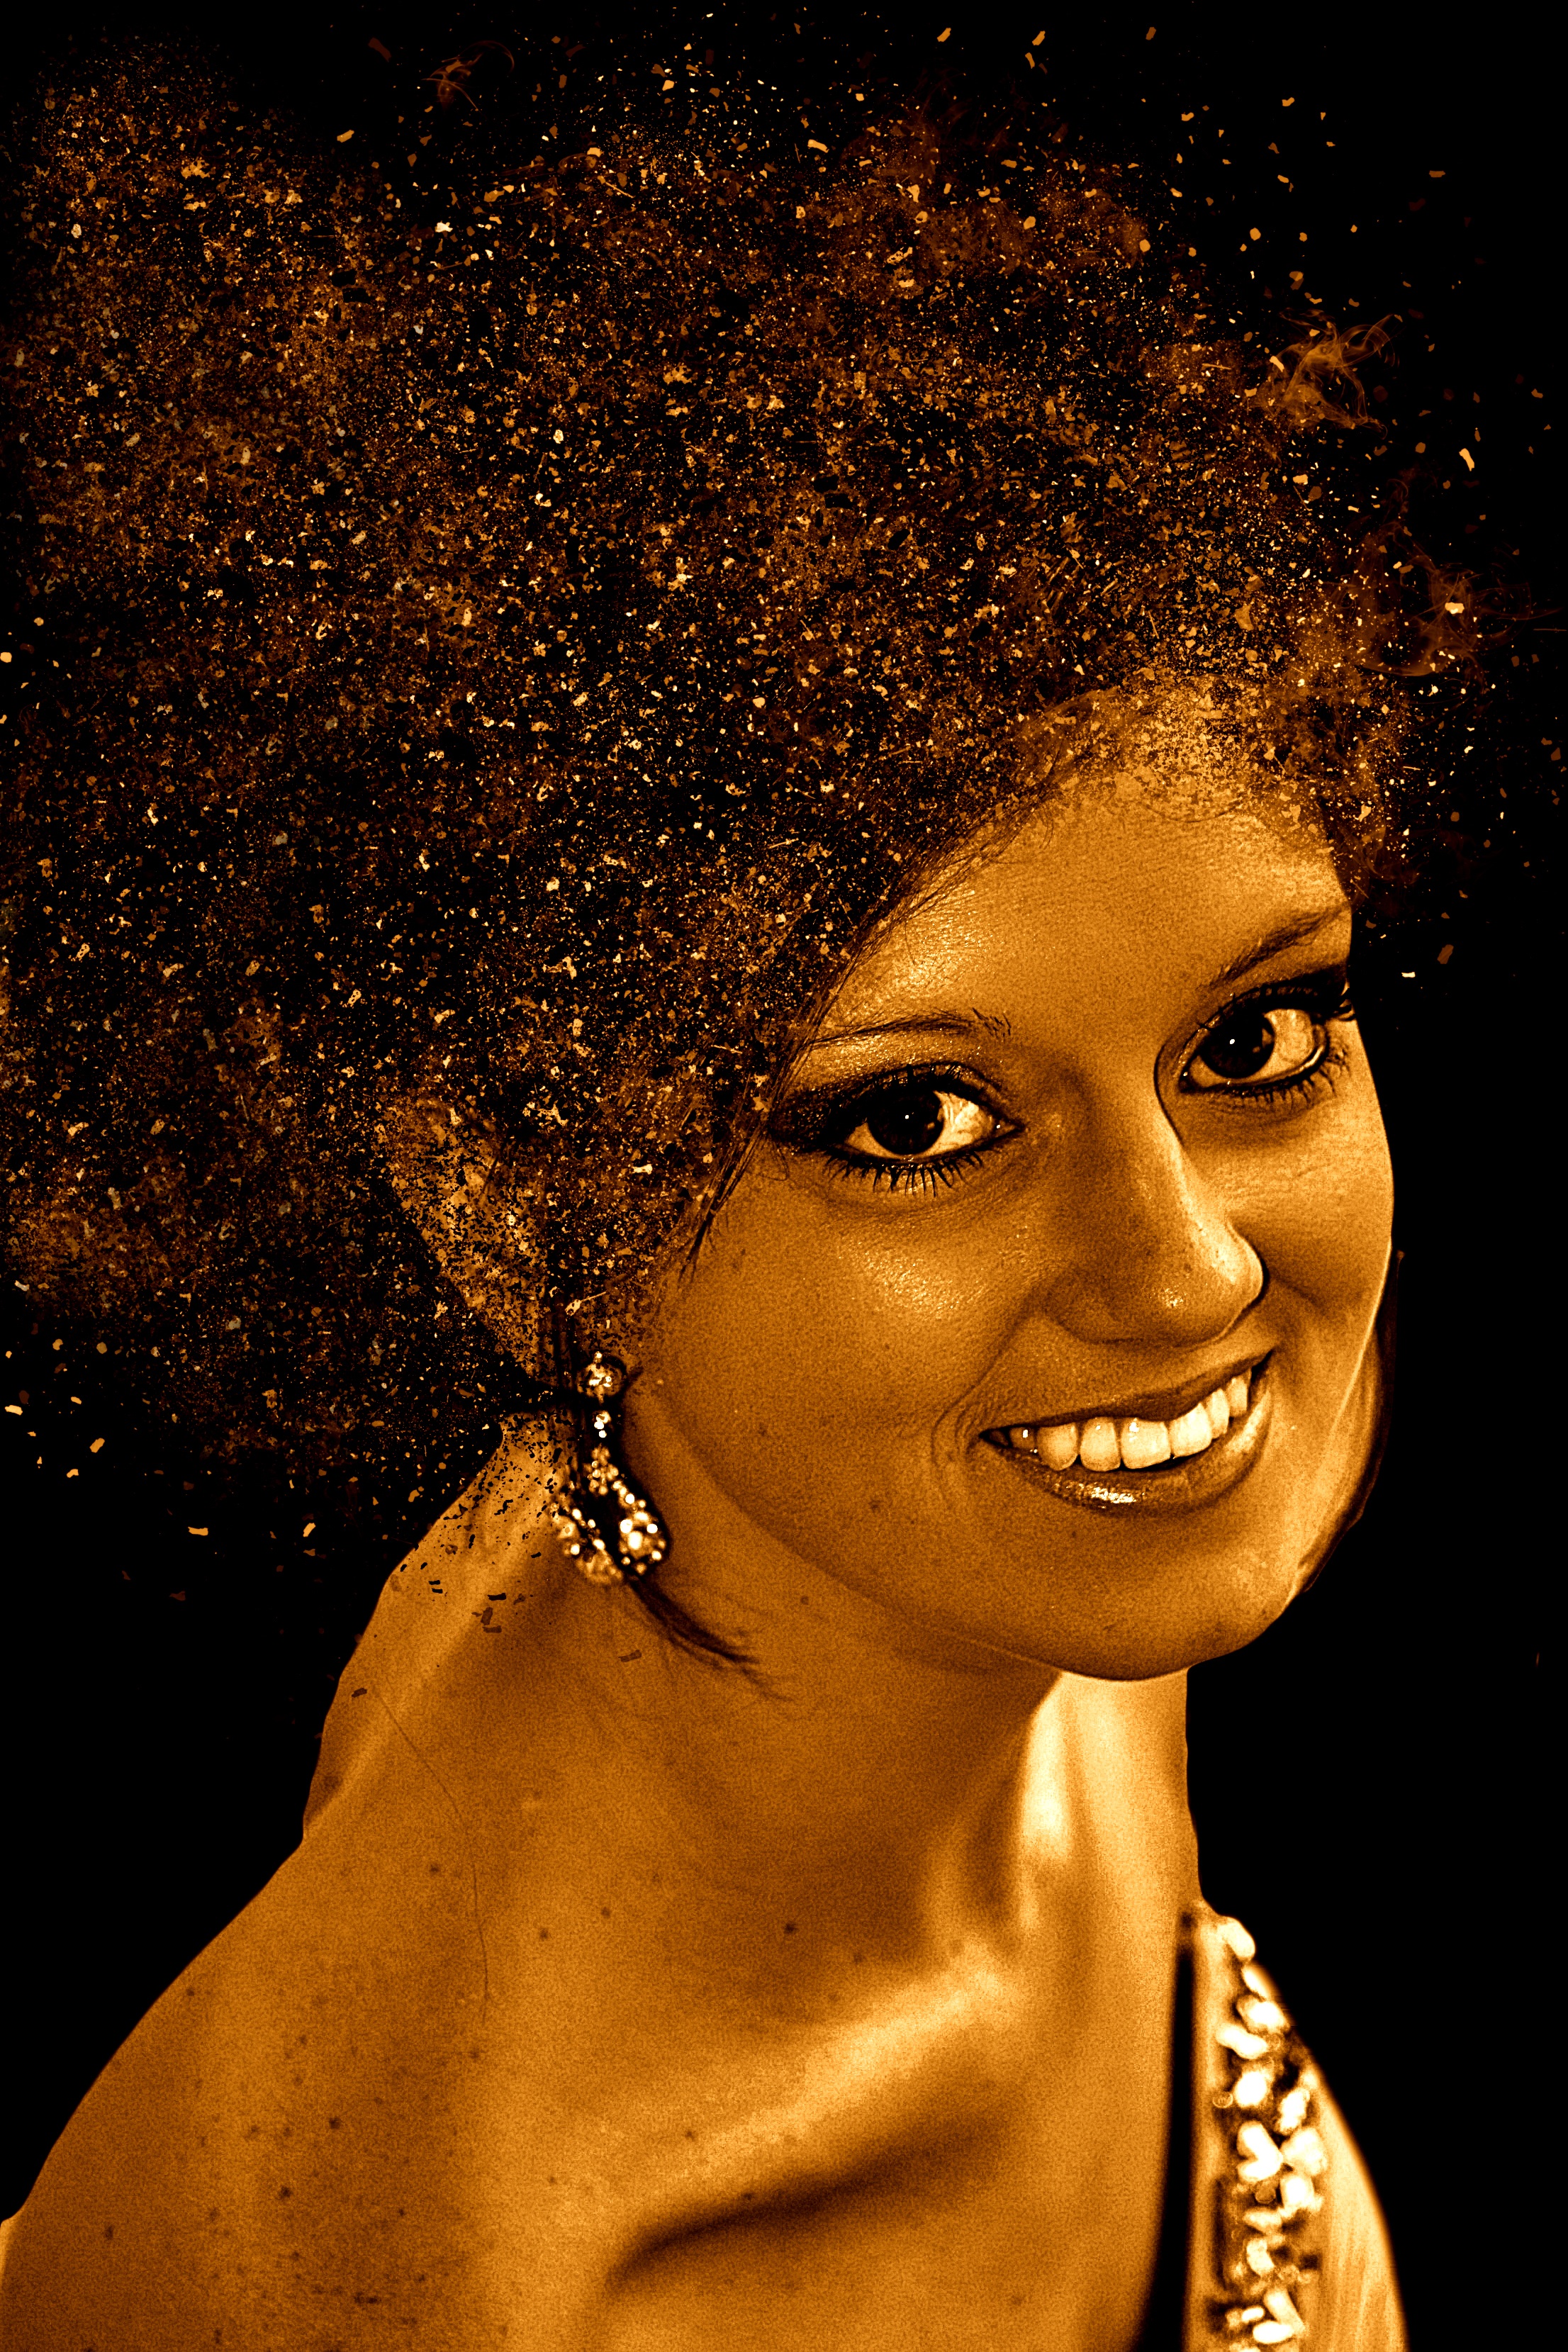
girl, woman, hair, photography, female, portrait, model, young, color, fashion, lady, hairstyle, smile, lichtspiel, face, happy, temple, head, photograph, beauty, beautiful, sexy, pretty, young woman, sensual, photo shoot, joy of life